Levent

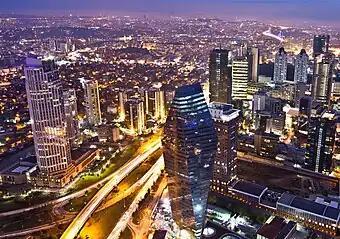
View of Büyükdere Avenue in Levent at night, from the observation deck of Istanbul Sapphire.

Levent is also a name for men in Turkey (cf. Levent) that derives from the "Levend", a type of soldier (naval infantry) of the Ottoman Navy. "Levend" itself has derived from "Levantino" (Levantine) which means "Person from the Levant (East Mediterranean)" in Italian. This was how the Italians (the Genoese and Venetians) used to call the Ottoman sailors, a name which was also adopted by the Ottoman Turks. The use of the word "levend" for describing seamen first appeared in the Ottoman Turkish language during the 16th century. These marine soldiers had the reputation of possessing strong, muscular physiques and daring, fearless characters; which is the reason why the Turkish word "levent", its Greek cognate "levénti" (λεβέντη) and its Bulgarian cognate "levént" (левент) are still popularly used for defining "athletic, gallant, brave" men.